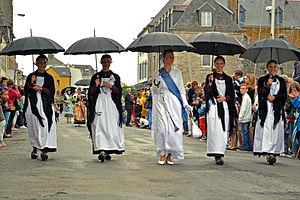
Défilé des Reines invitées (Reine des Filets Bleus de Concarneau) lors de la Fête des Brodeuses à Pont-L'Abbé le dimanche 13 juillet 2014.
Le Festival des Filets bleus est un festival qui se déroule à Concarneau. Il a traditionnellement lieu l'avant-dernier week-end du mois d'août.